Giant mouse lemur

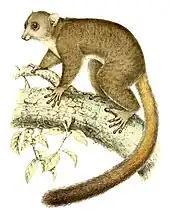
The giant mouse lemur described by Schlegel and Pollen in 1868 (illustrated above) was considered synonymous with the species described by Grandidier (1867), but was shown to be a distinct species in 2005.

The first species of giant mouse lemur was described by the French naturalist Alfred Grandidier in 1867 based on seven individuals he had collected near Morondava in southwestern Madagascar. Of these seven specimens, the lectotype was selected in 1939 as MNHN 1867–603, an adult skull and skin. Naming the species after the French entomologist Charles Coquerel, Grandidier placed Coquerel's giant mouse lemur ("M. coquereli") with the dwarf lemurs in the genus "Cheirogaleus" (which he spelled "Cheirogalus") as "C. coquereli". He selected this generic assignment based on similarities with fork-marked lemurs ("Phaner"), which he considered to also be members of "Cheirogaleus". The following year, the German naturalist Hermann Schlegel and Dutch naturalist François Pollen independently described the same species and coincidentally gave it the same specific name, "coquereli", basing theirs on an individual from around the Bay of Ampasindava in northern Madagascar. Unlike Grandidier, they placed their specimen in the genus "Microcebus" (mouse lemurs); however, these authors also listed all "Cheirogaleus" under "Microcebus" and based the classification of their species on similarities with the greater dwarf lemur ("M. typicus", now "C. major").